Polegate

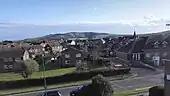
South Downs to the south of the town

Polegate is located on a ridge in the gap between the Weald to the north and the South Downs. To the east lie the Pevensey Levels, the onetime bay now converted into farmland with the buildup of the coastal shingle bank during the early Middle Ages. Both the roads and the railway use the gap.